Leif Erikson

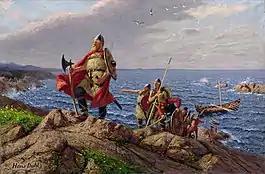
"Leif Eriksson Discovers America" by Hans Dahl (1849–1937)

The "Saga of Erik the Red" and the "Saga of the Greenlanders", both thought to have been written around 1200, contain detailed, but sometimes conflicting accounts of the voyages to Vinland (usually interpreted as coastal North America). These sagas are generally regarded as works of literature, rather than purely historical accounts, with scholars debating their factual accuracy. The only known strictly historical mentions of Vinland appear in Adam of Bremen's historical treatise and in the "Book of Icelanders" by Ari the Wise, though both are merely passing references.